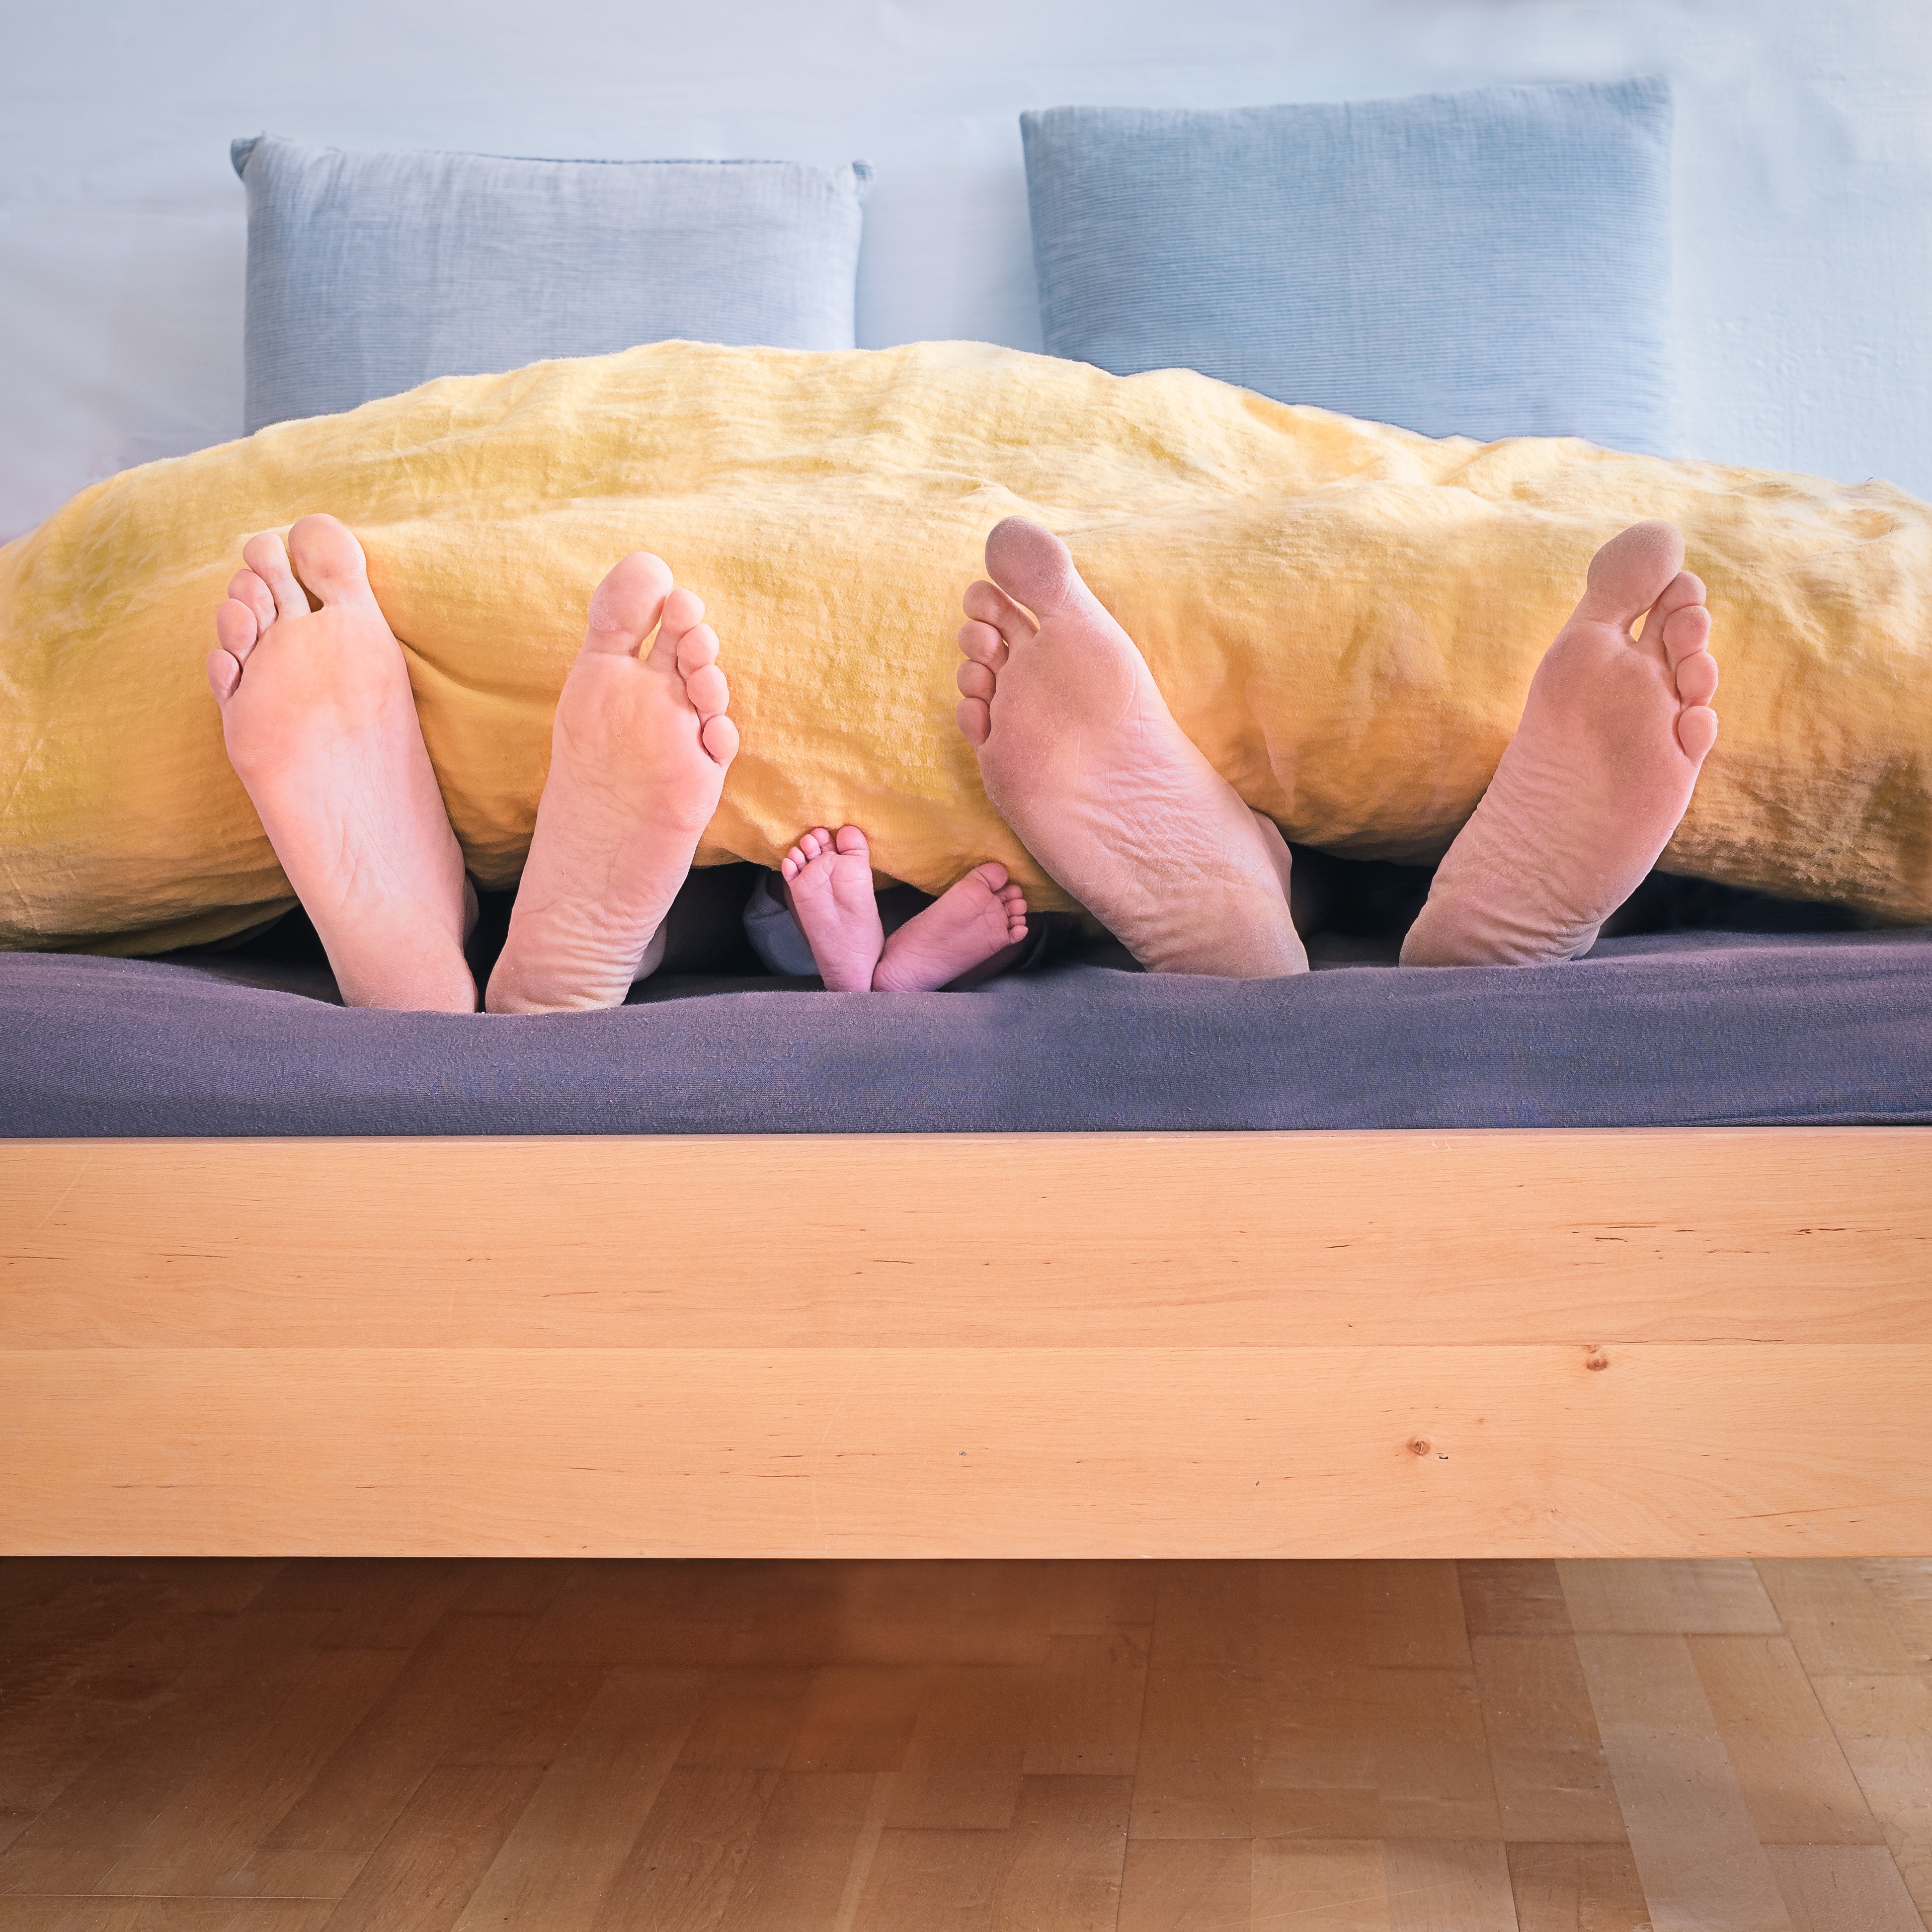
food, baguette, wood, bread, furniture, dish, cuisine